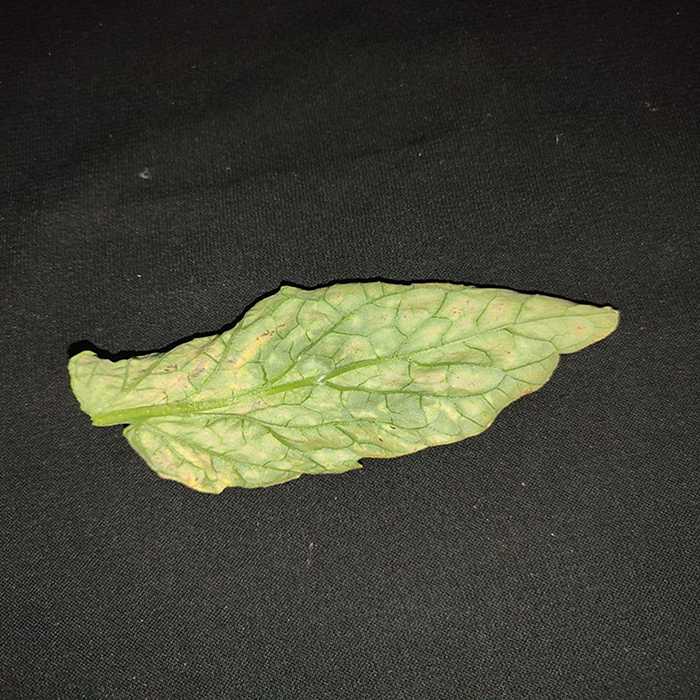
Plant: Tomato
Label: Tomato spotted wilt